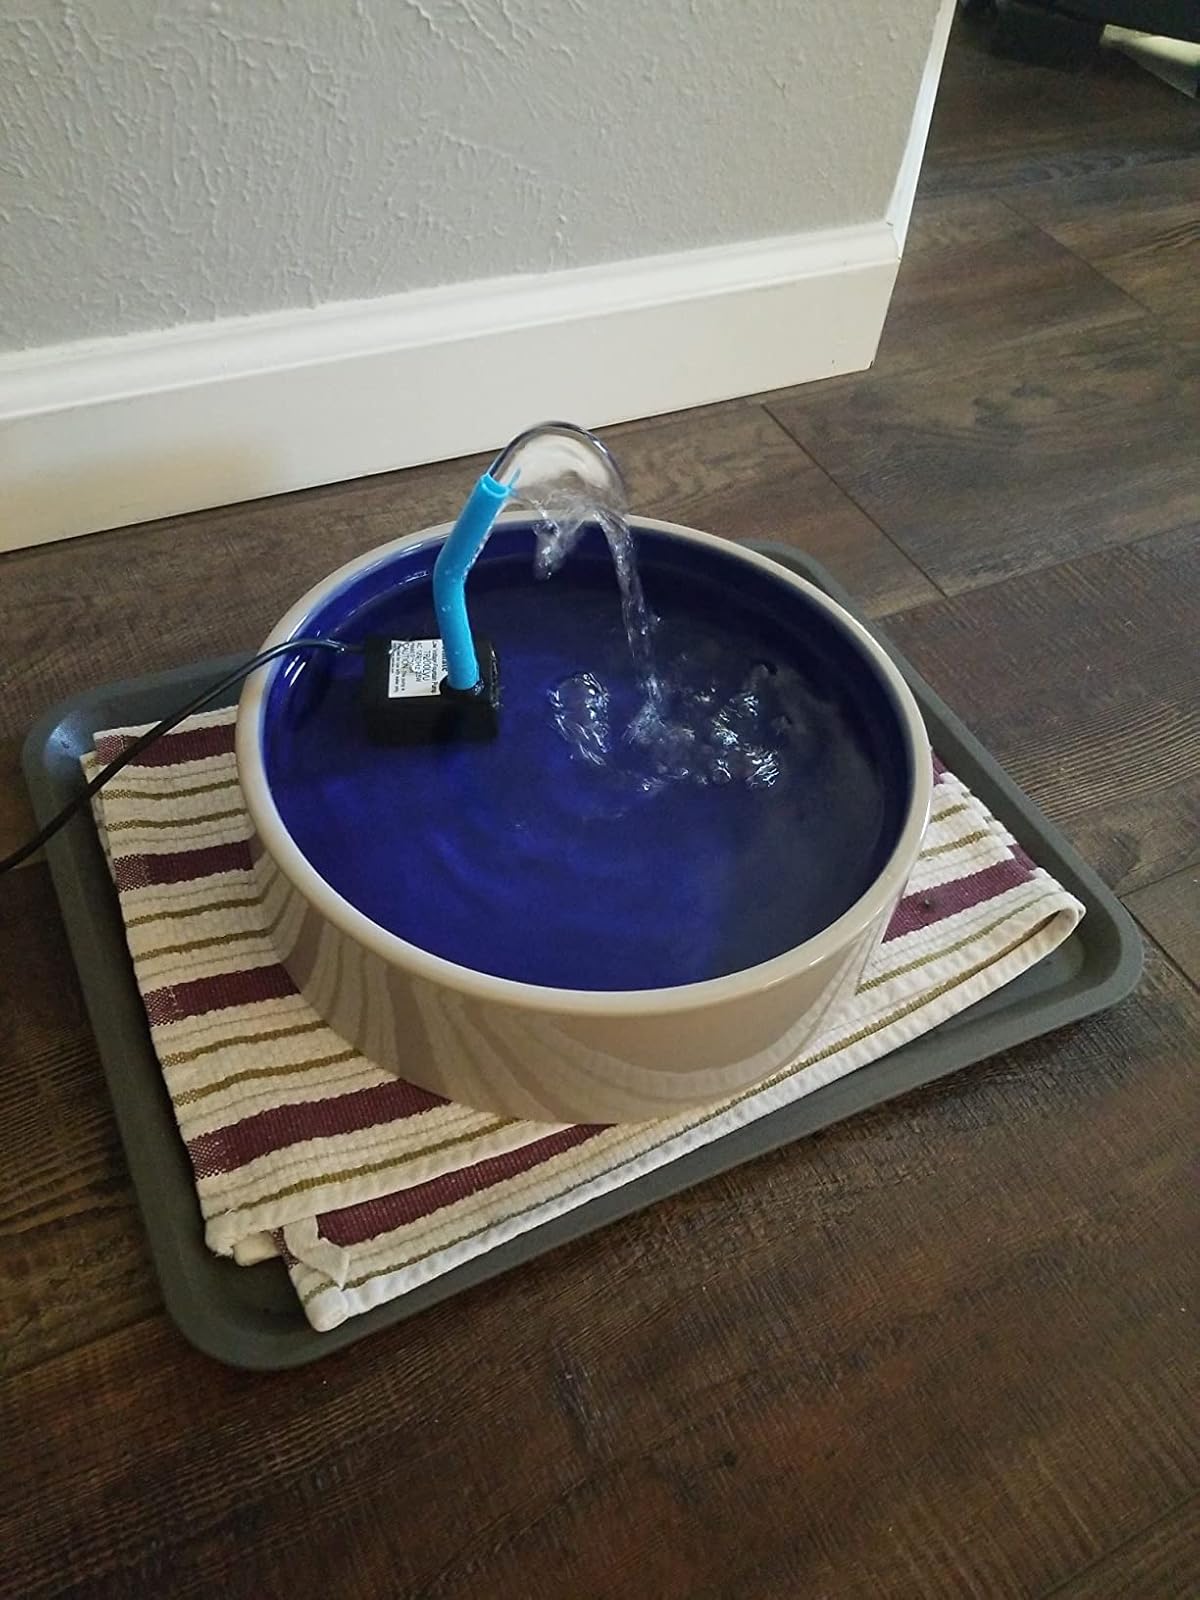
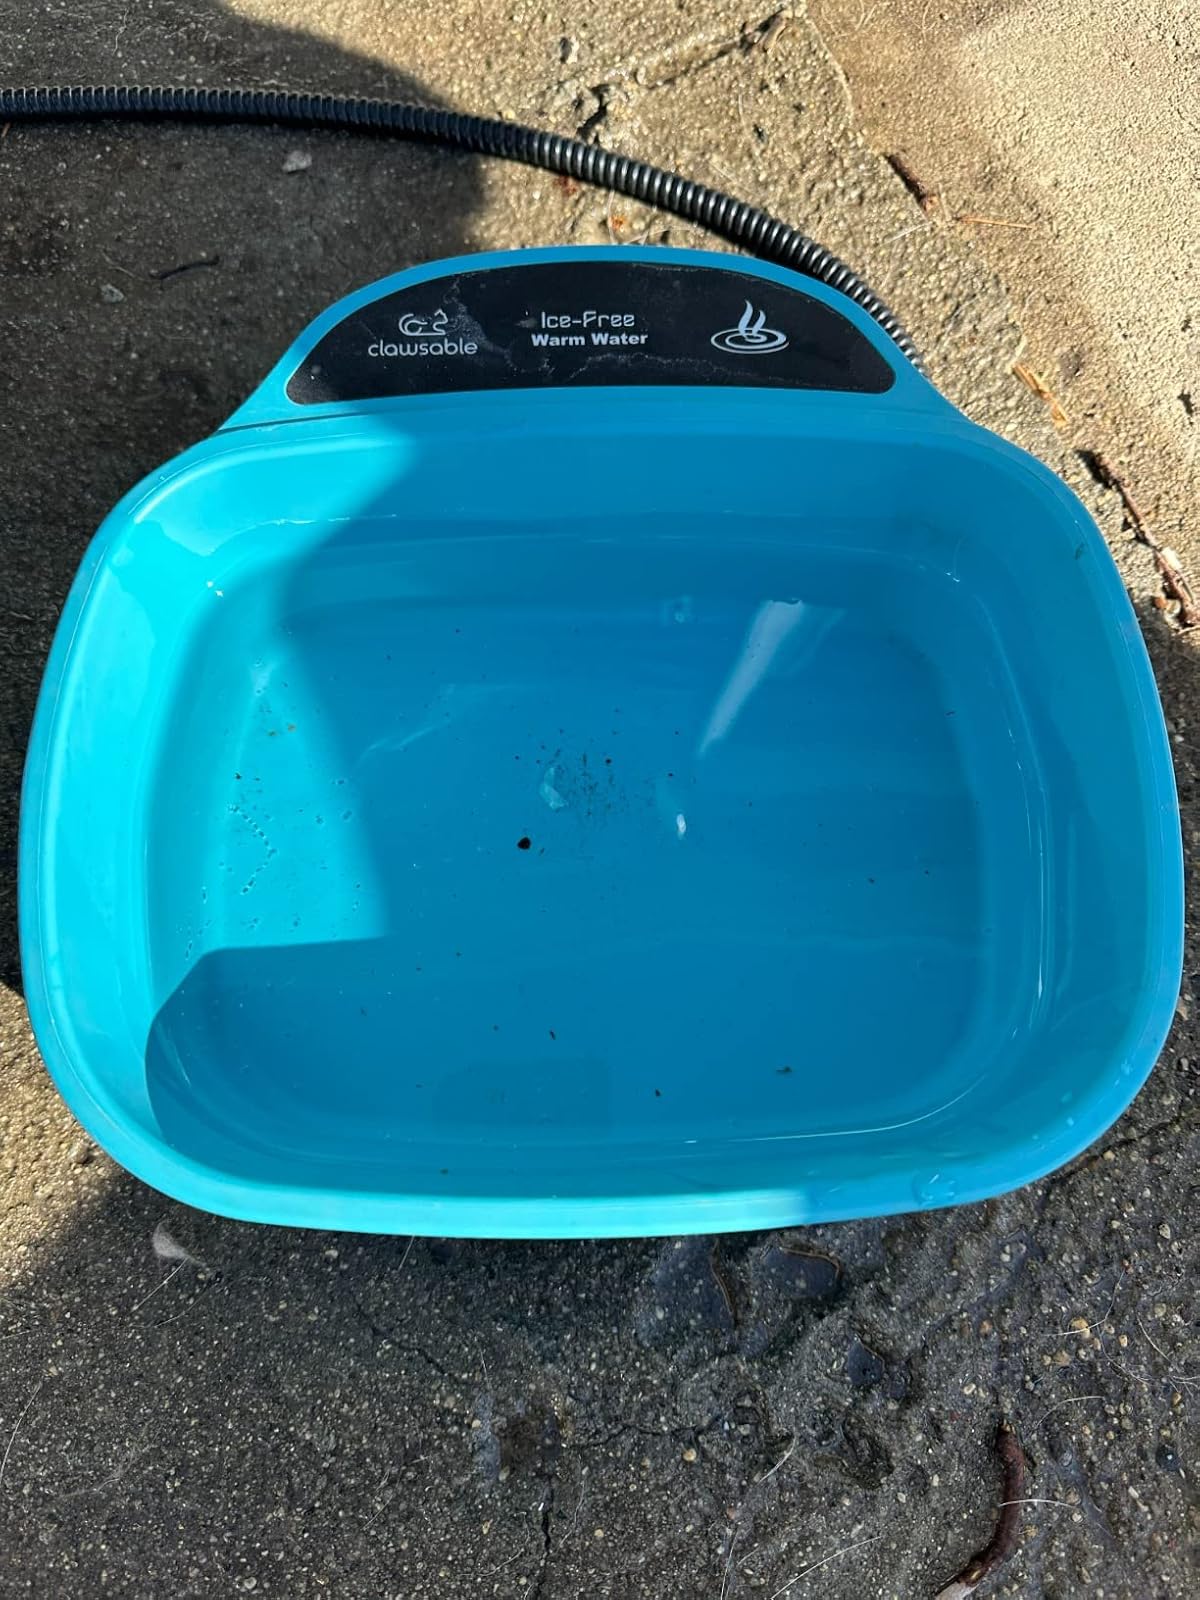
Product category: items_bowl
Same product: no